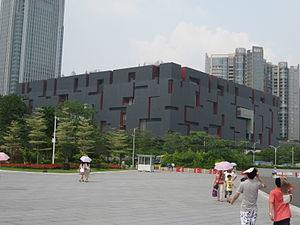
Le musée du Guangdong, en mandarin : 广东新博物馆, est un musée situé à Canton en République populaire de Chine. Il a ouvert dans un nouveau bâtiment d'une superficie de 41 027 m² en 2010, bien que le musée date de 1959.